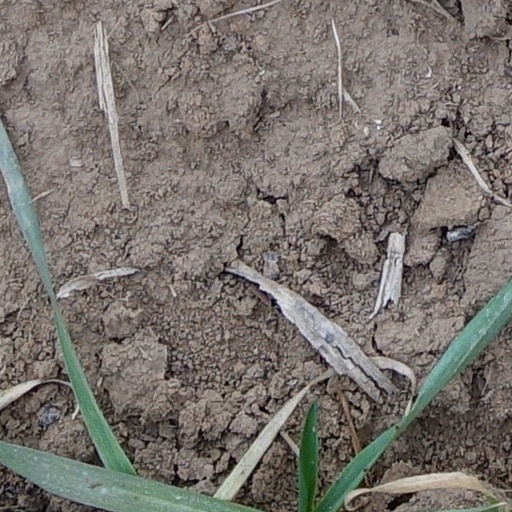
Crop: wheat